2017 Hong Kong ePrix

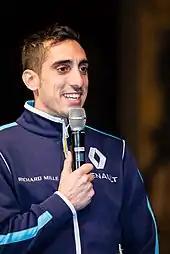
Sébastien Buemi "(pictured in 2016)" criticised Lucas di Grassi's defensive driving in the early part of the ePrix.

Vergne's defensive move at the turn three and four chicane drew criticism from Heidfeld who claimed Vergne broke series rules for his driving that the two discussed. Heidfled was unhappy when Vergne told him that he believed the manoeuvres were acceptable. Vergne argued that he was not at fault because he did not wish to undertake an action that would have jeopardised his chances of a championship duel and wanted to the finish the race: "Sometimes you have to finish second and third or fourth, but take the points. And at the end of the year they will count." Buemi was critical of di Grassi's driving, believing that the latter should have ceded the position once they reached the corner. He revealed he attempted to drive as close as he could towards the barrier without hitting it but found di Grassi's driving too aggressive: "The corner is very tight, but I am there, you cannot just do the corner – and he just does the corner. He turns, so I end up pushing him and damaging both cars. If I'm beside you it's a bit difficult. What should I do? I cannot do anything." Di Grassi ignored Buemi's criticism and clarified his right-rear suspension was damaged from his contact with Abt instead of Buemi's hit as had been initially reported by Audi.